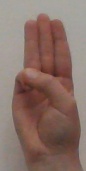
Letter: thaa